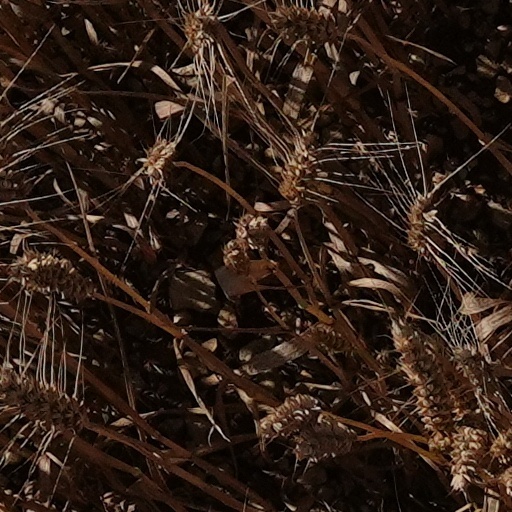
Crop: wheat